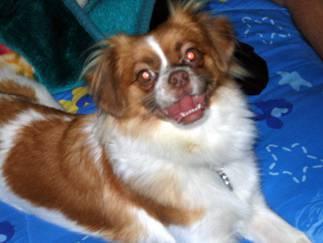
dog